Lovikkavante

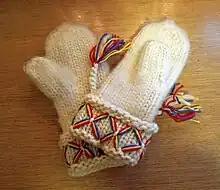
Lovikkavantar

Lovikkavante ('Lovikka Mitten') is a noted Swedish glove or mitten originating from the village of , in the district of Junosuando by the Torne River in Pajala Municipality, Norrbotten in Northern Sweden. It is a knitted wool mitten manufactured and designed in accordance with the pattern established by its creator Erika Aittamaa in 1892, especially designed for the cold climate of Northern Sweden. The village of Lovikka has a small museum dedicated to the history and design of the mittens.